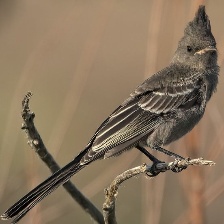
Species: PHAINOPEPLA
Scientific name: PHAINOPEPLA NITENS